Titoff

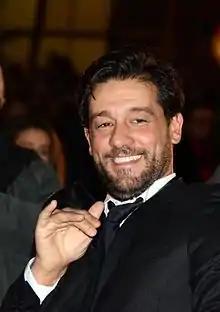
Titoff in 2013

In 2013, he was a contestant during the Fourth season of Danse avec les stars.